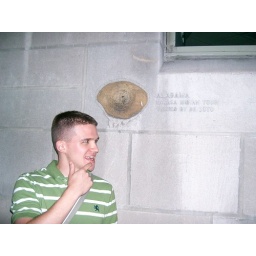
The Chicago Sun Times building has several stones from famous sites around the world embedded in its base.